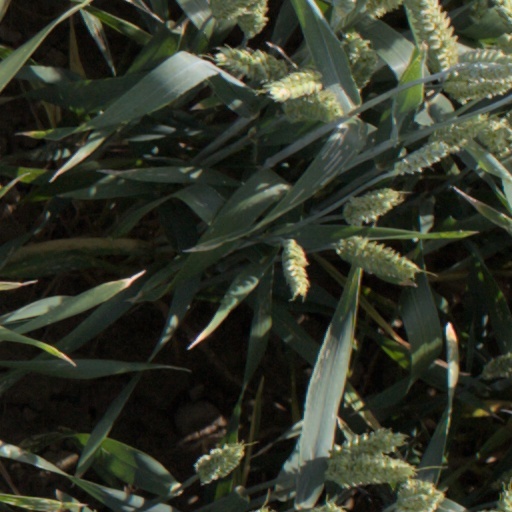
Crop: wheat